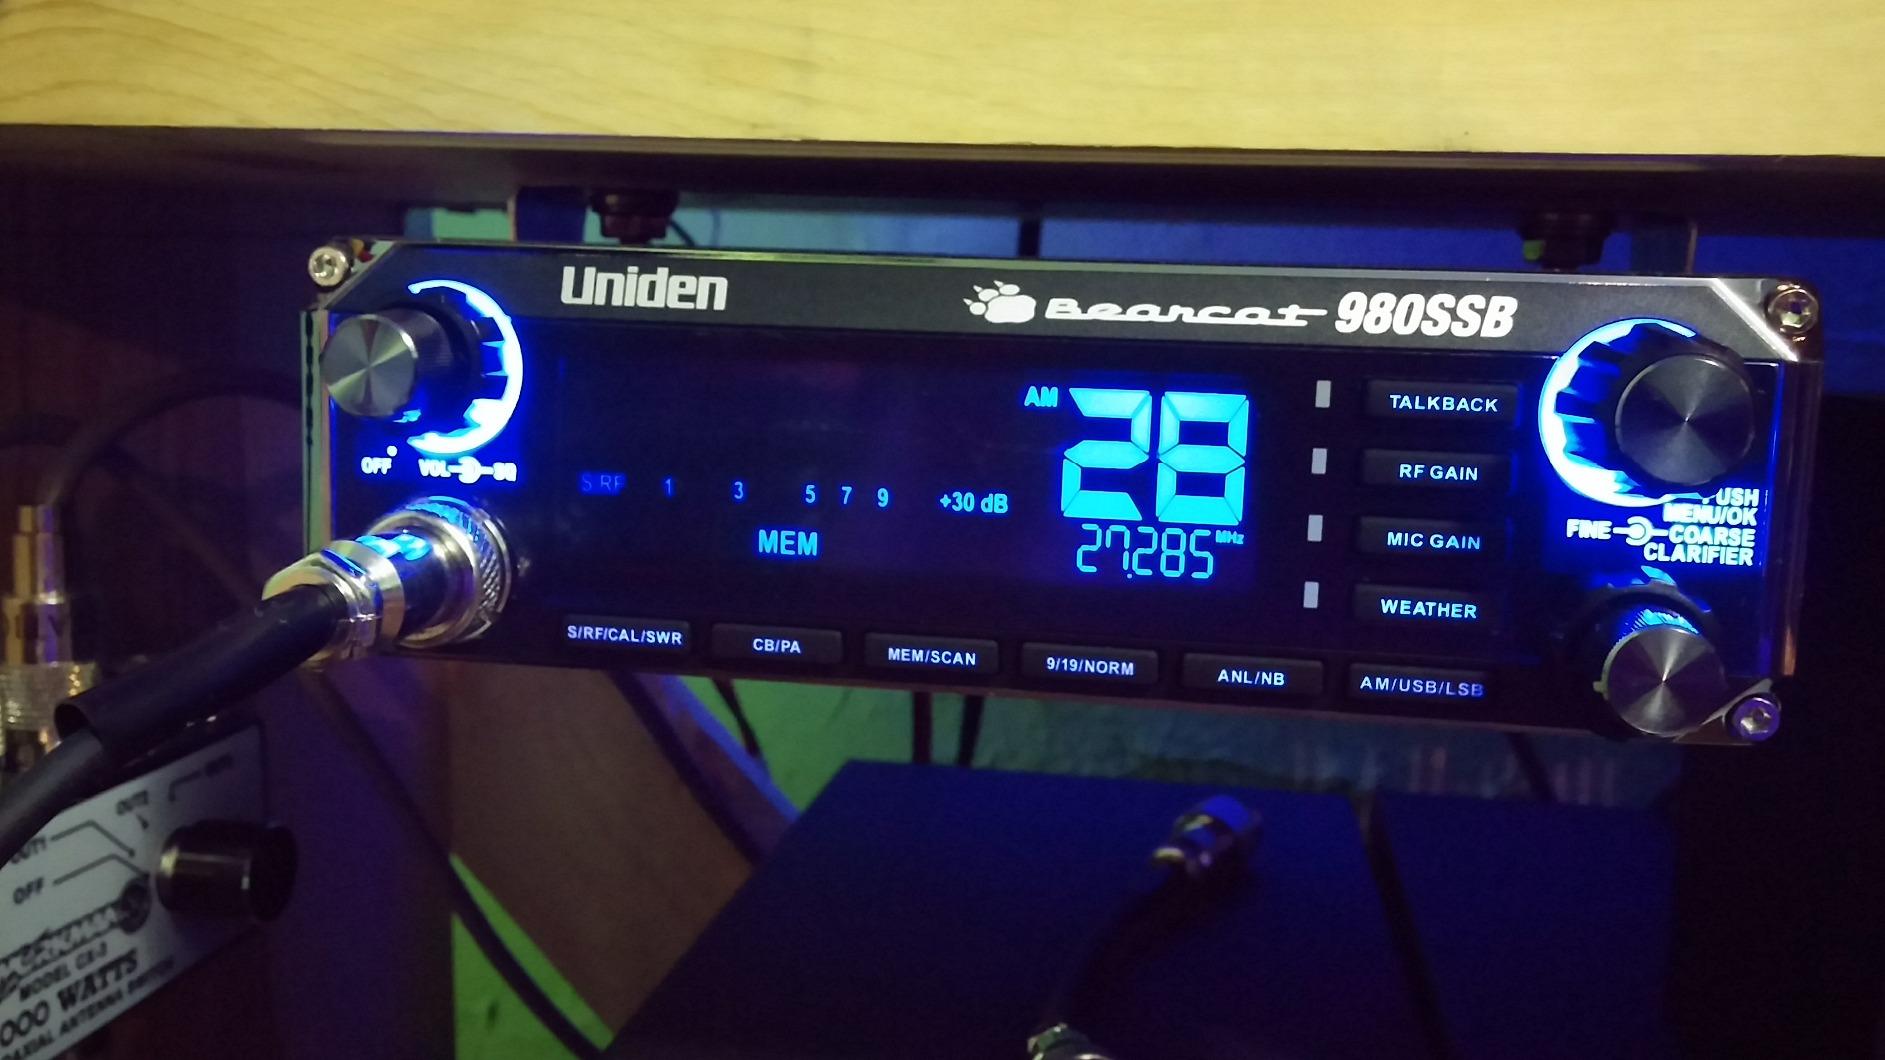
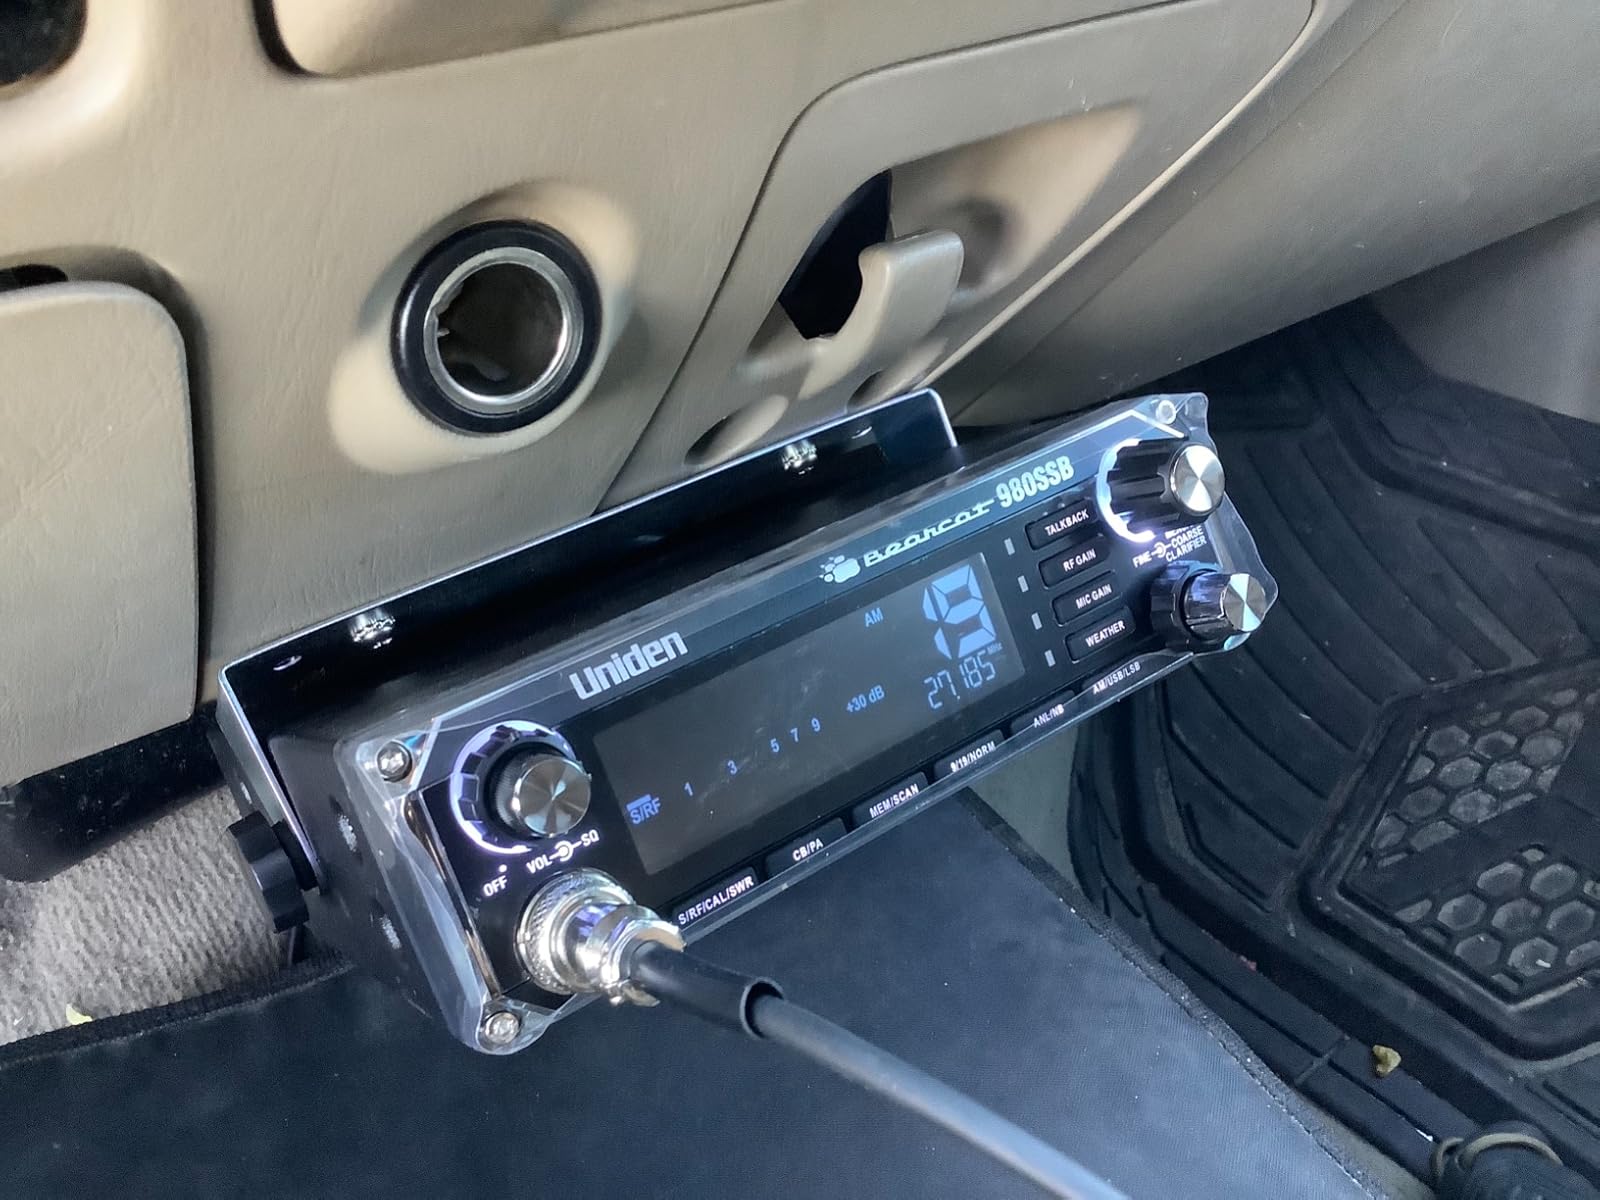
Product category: radio
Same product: yes